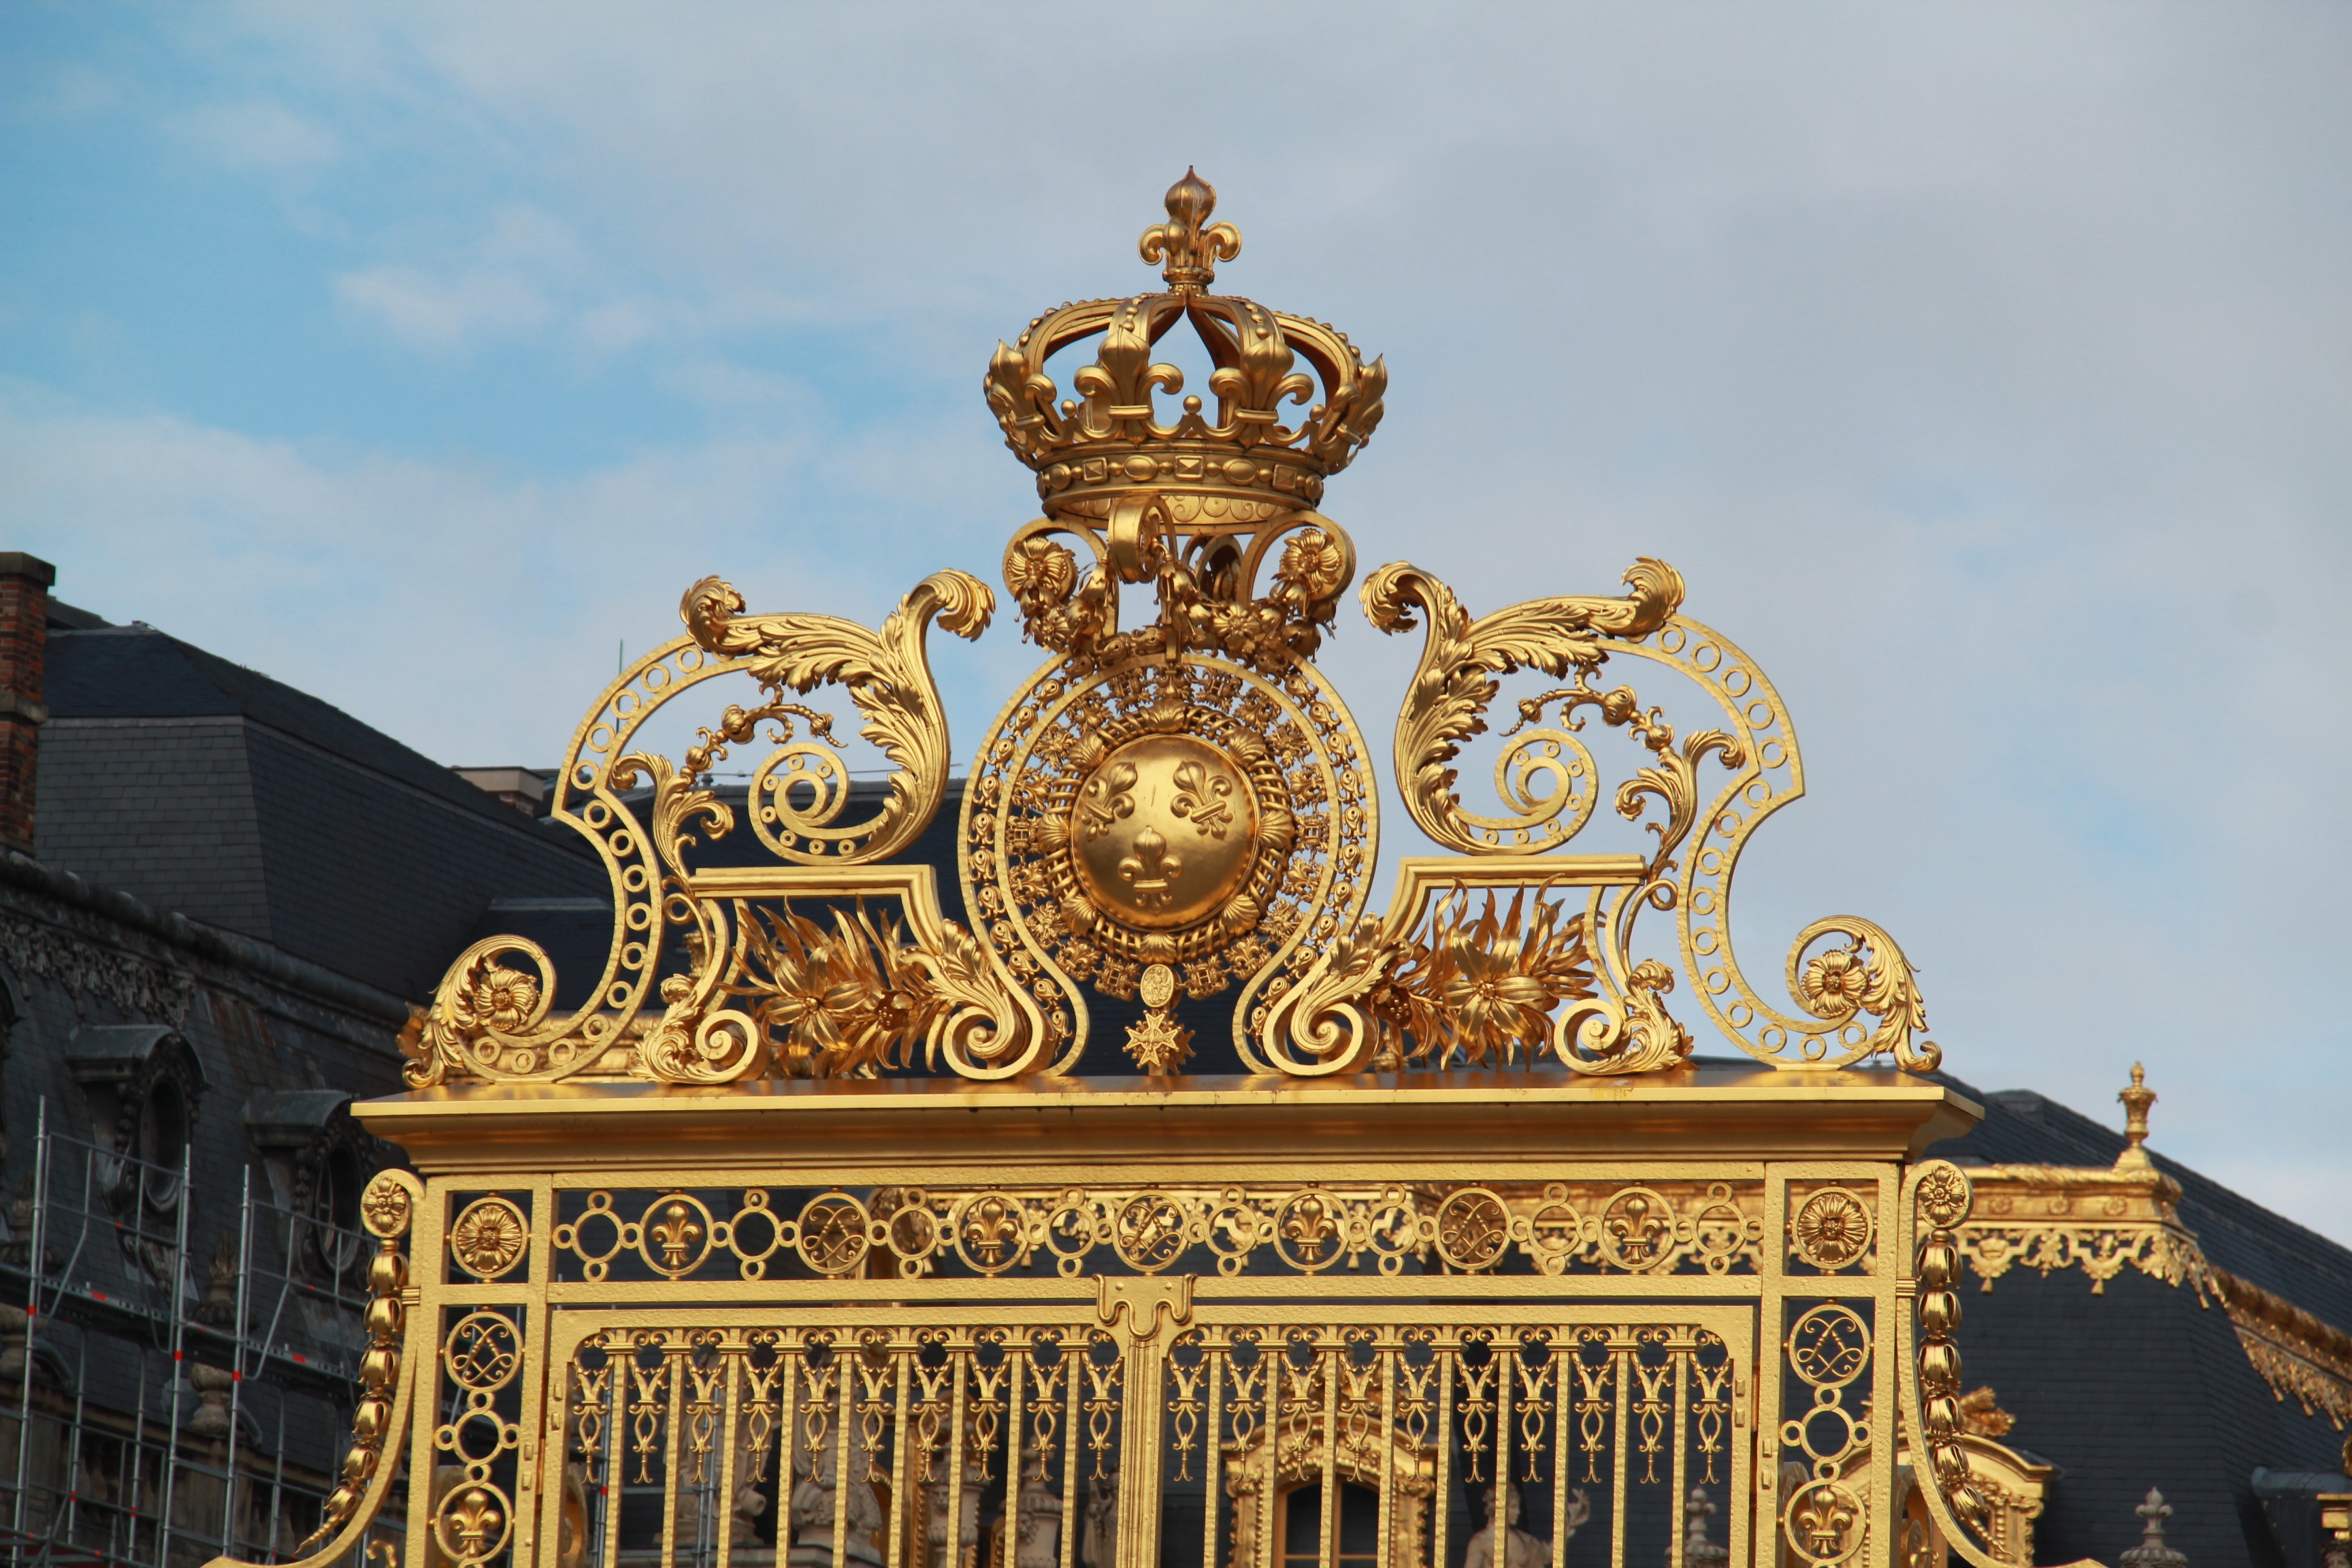
building, palace, monument, statue, landmark, cathedral, door, place of worship, gold, temple, versailles, hindu temple, ancient history